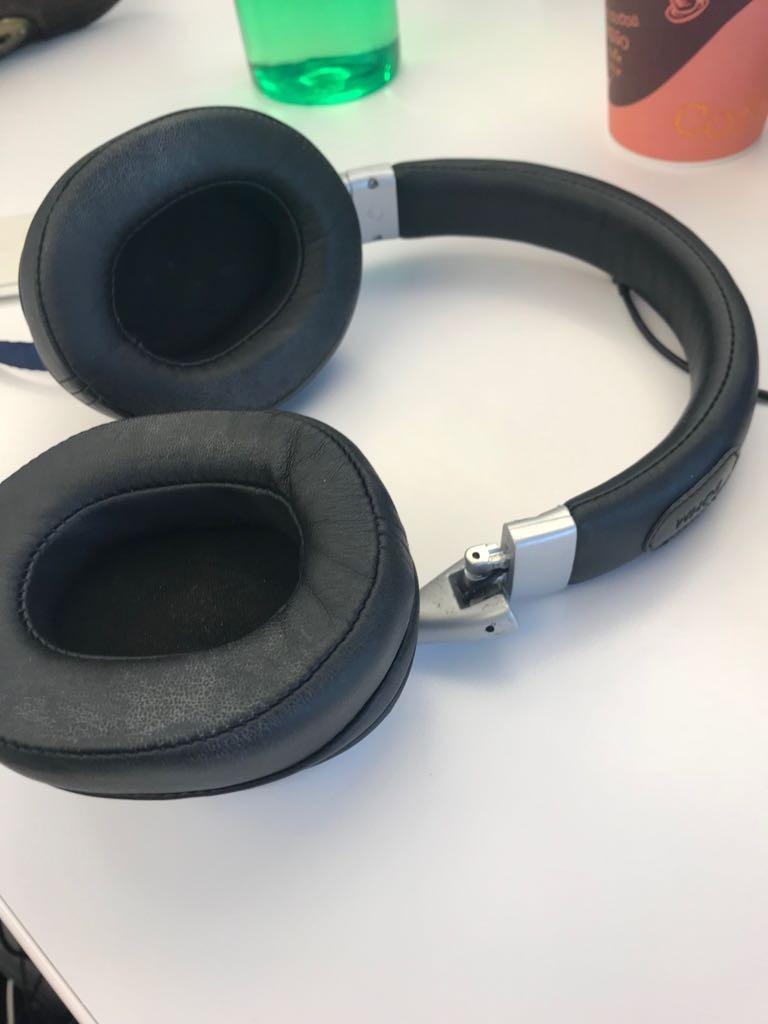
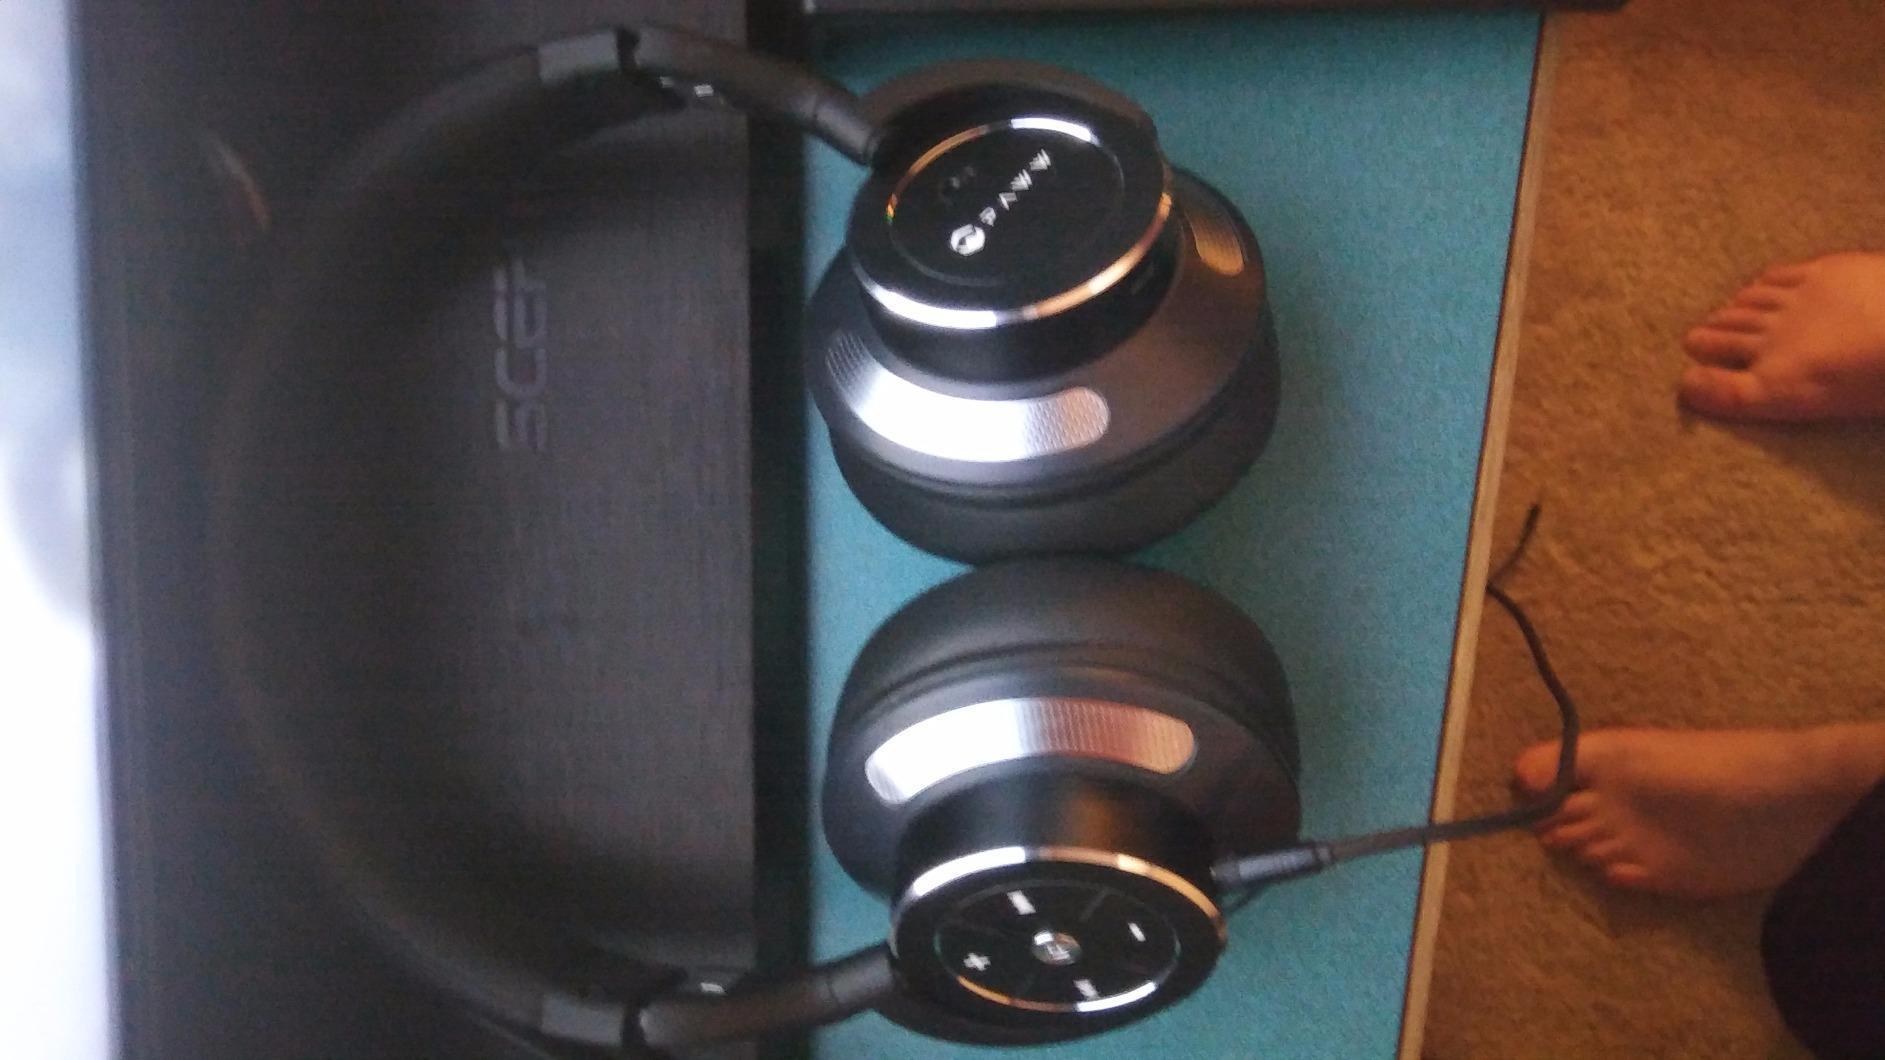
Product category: headphones
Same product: no